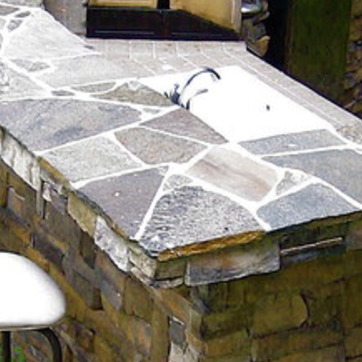
Material: stone